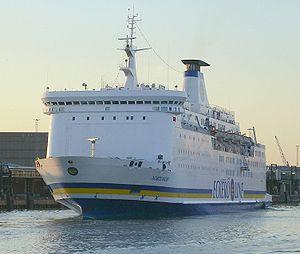
L’Isabella 1, ex-Nordlandia, est un ferry appartenant à la compagnie Acciona Trasmediterranea. Il est actuellement désarmé en Grèce. Il a été construit en 1981 par AG Weser Seebeckswerft, Bremerhaven en Allemagne pour la compagnie Olau Line sous le nom d’Olau Hollandia. Entre 1989 et 1997 il a navigué sous le nom Nord Gotlandia pour Gotlandslinjen. Il a longtemps navigué pour le compte de la compagnie finlandaise Eckerö Line avant de quitter définitivement la mer Baltique en 2013.